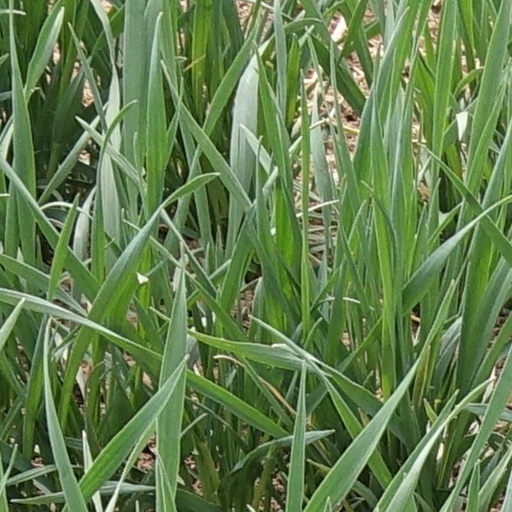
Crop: wheat